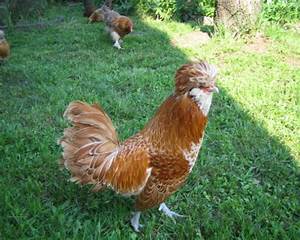
Label: gallina